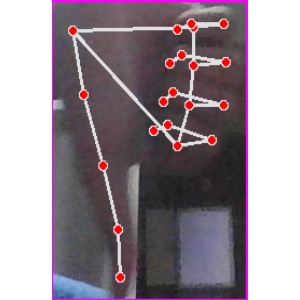
अक्षर: फ